Question: What color is the umbrella?
Tambaya: Menene launin lemar?
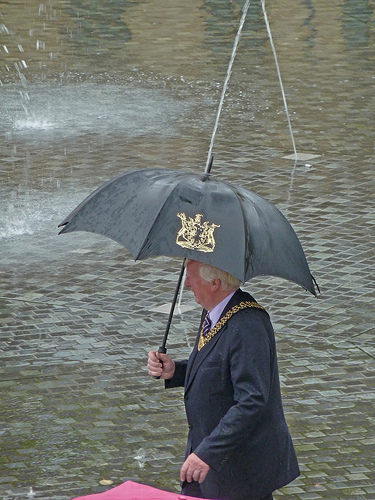
Answer: Black.
Amsa: Baƙi.